Maly Semyachik

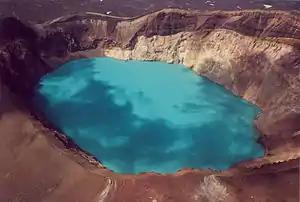
Maly Semyachik with acidic crater lake

The water in the lake has an unusual bright turquoise color. It's because the waters of the lake are poisonous due to the content of several types of acids and other chemical compounds of the periodic table.